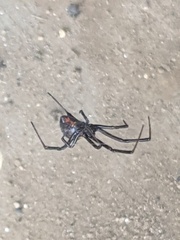
Species: Lactrodectus_hesperus